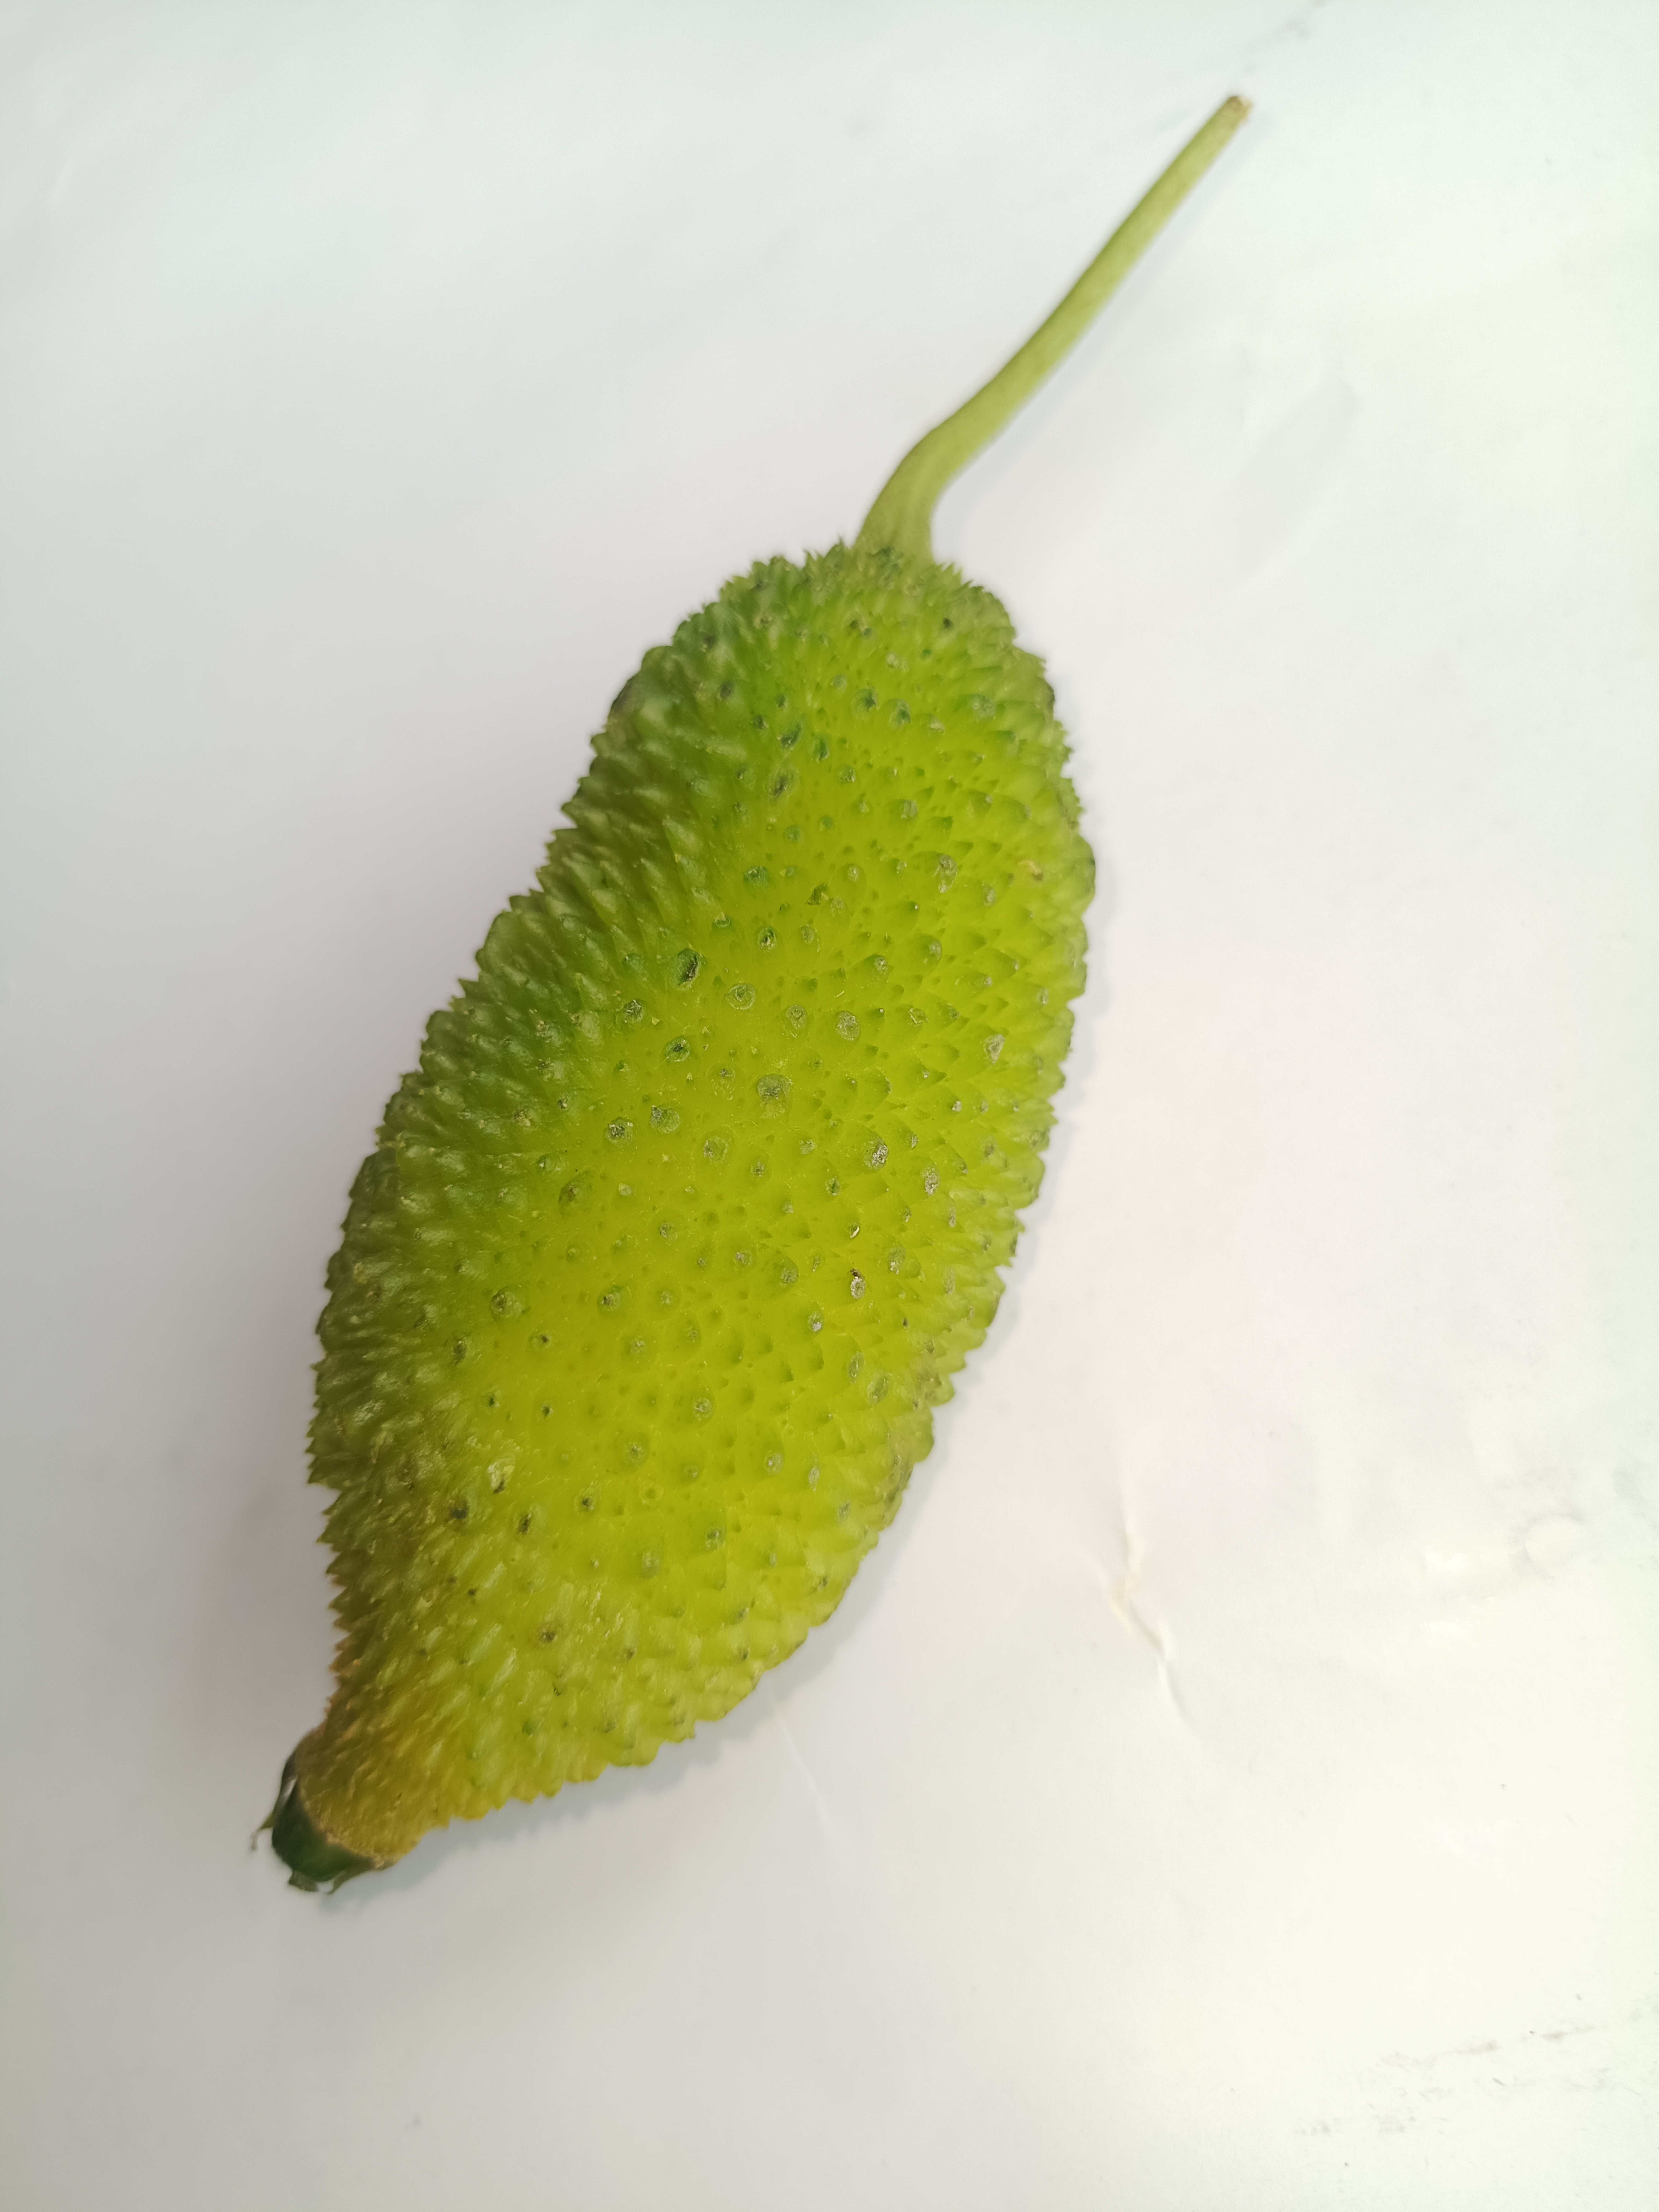
Label: Momordica dioica